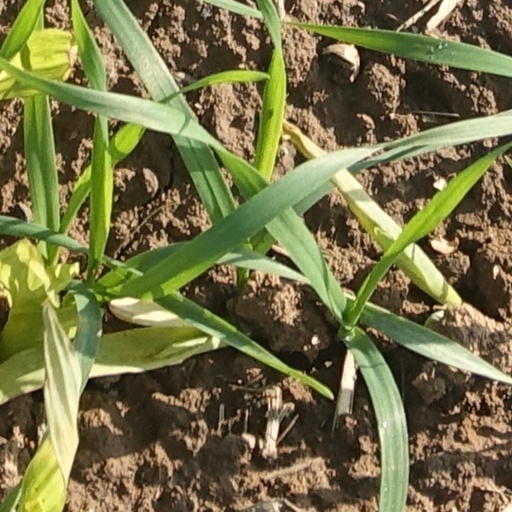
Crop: wheat